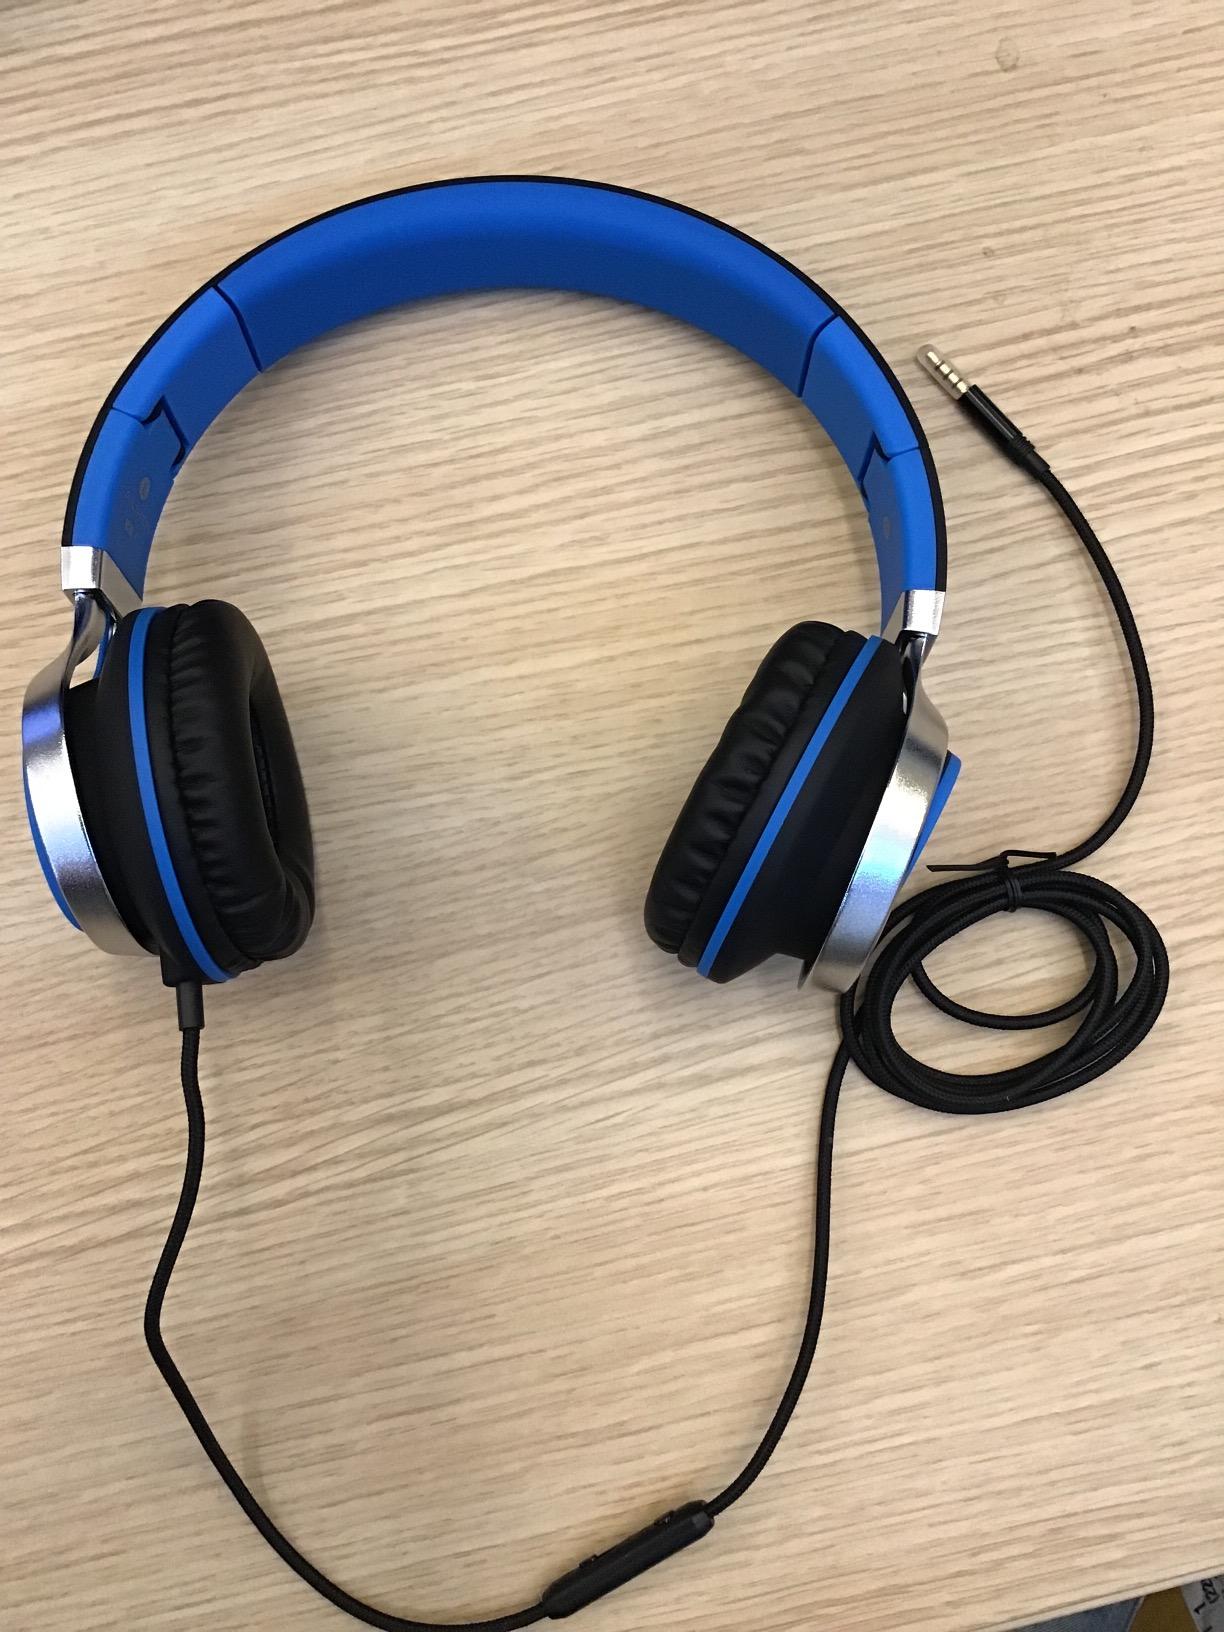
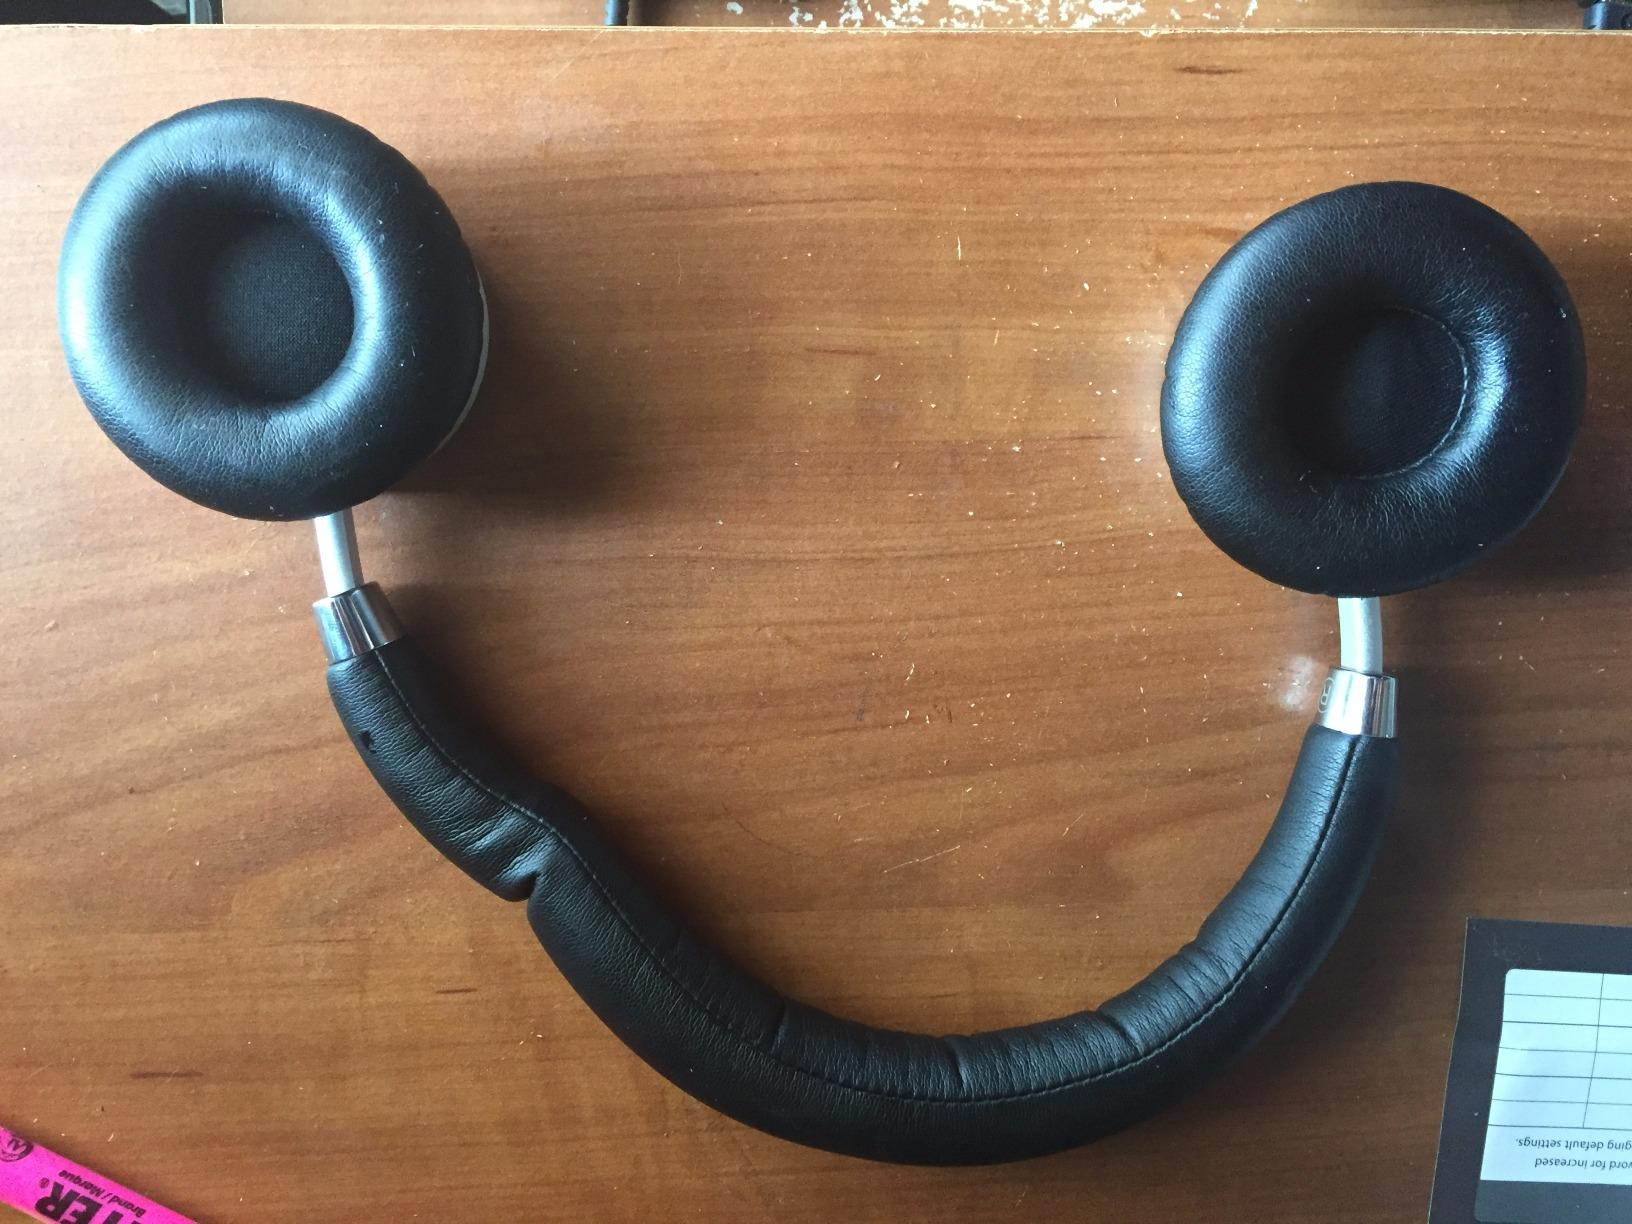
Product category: headphones
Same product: no